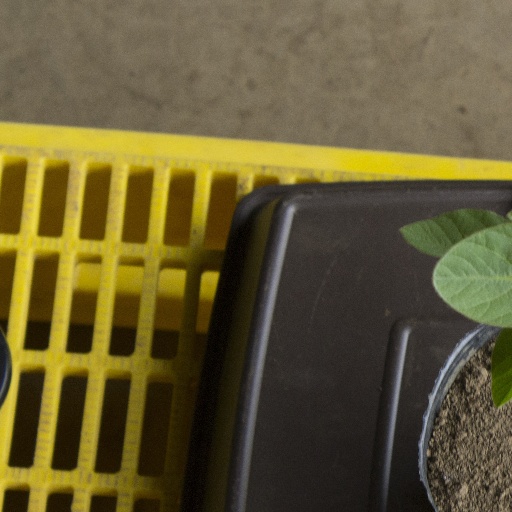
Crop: soybean